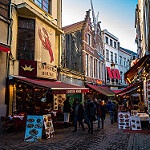
Scene: Outdoor